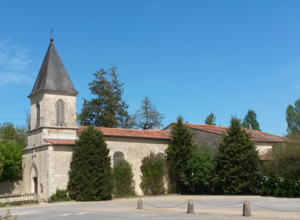
Eglise de Valllans-79-France
Vallans est une commune du Centre-Ouest de la France située dans le département des Deux-Sèvres en région Nouvelle-Aquitaine.